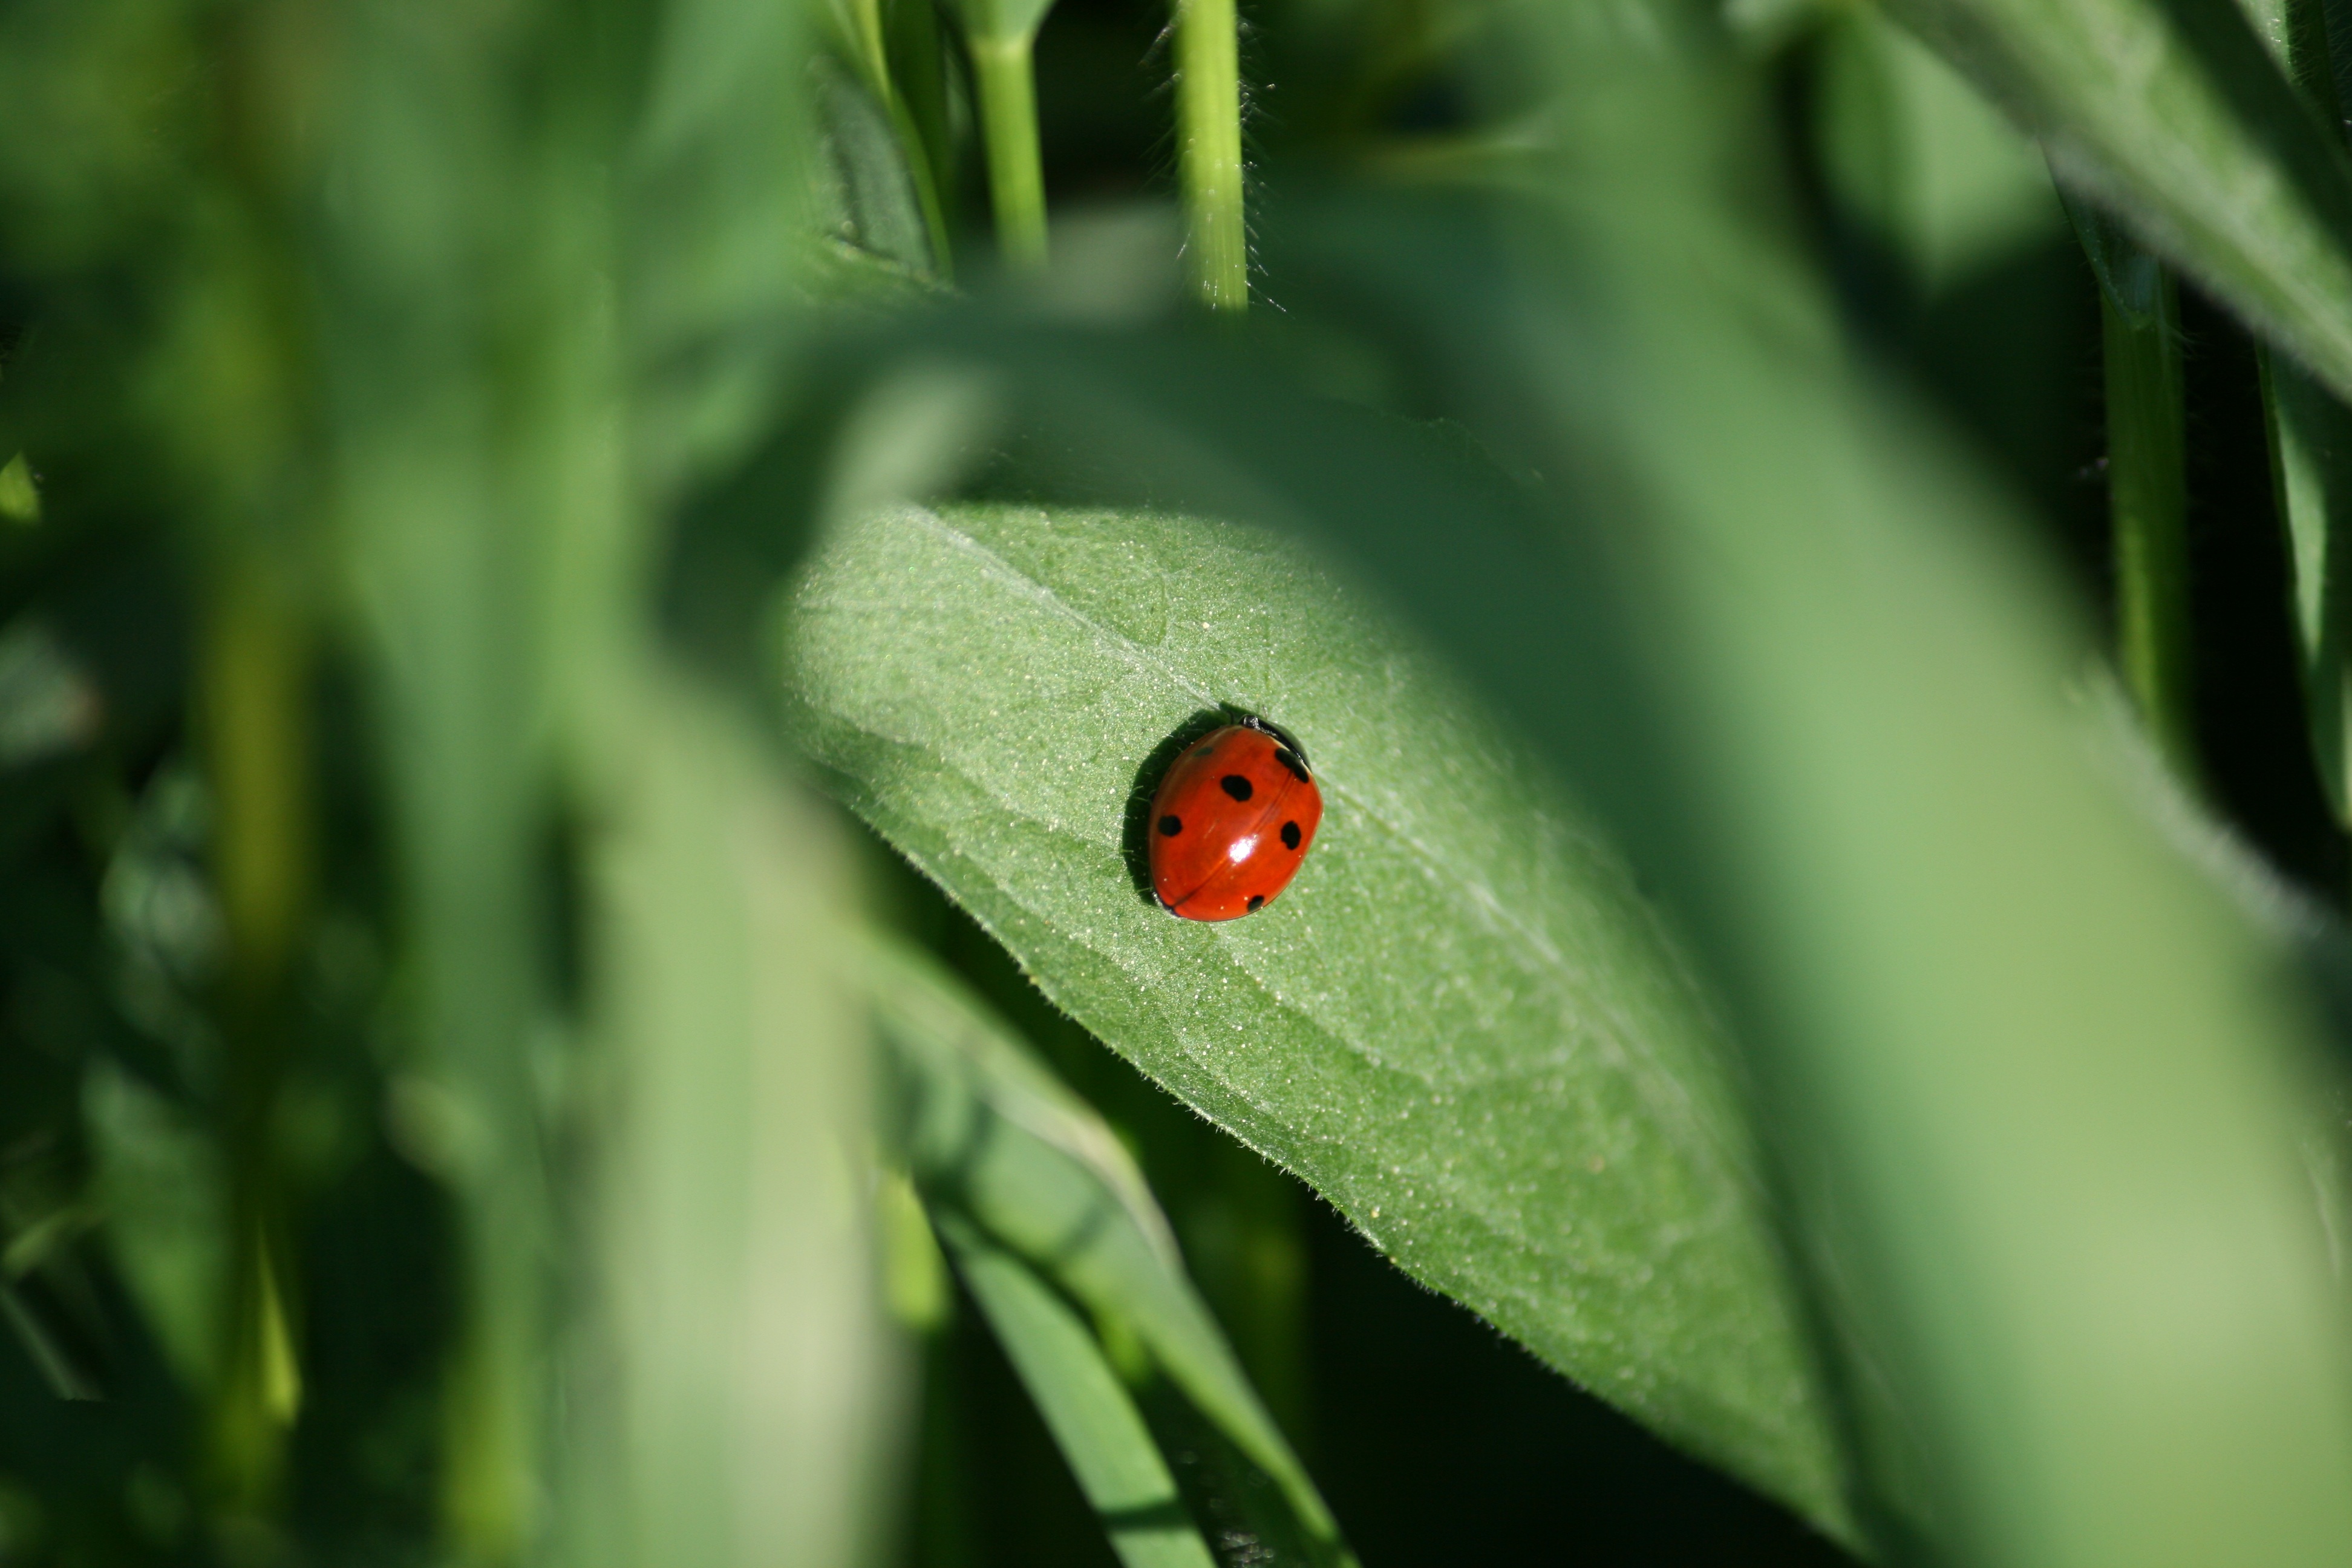
nature, grass, plant, leaf, flower, green, insect, ladybug, botany, flora, fauna, ladybird, invertebrate, close up, leaves, beetle, macro photography, lucky charm, krabbeltier, lucky ladybug, plant stem